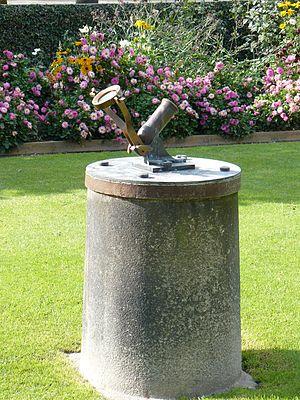
Petit canon dans le jardin du Palais-Royal à Paris. Installé en 1786, il tirait chaque jour à midi grâce au soleil. Volé en 1986, c'est une réplique.
Le jardin du Palais-Royal est un grand square parisien de 20 850 m² situé dans le 1ᵉʳ arrondissement de Paris et construit en 1633 au centre du Palais-Royal. Le jardin est labellisé « jardin remarquable ».
Voici une liste de cadrans solaires parisiens.